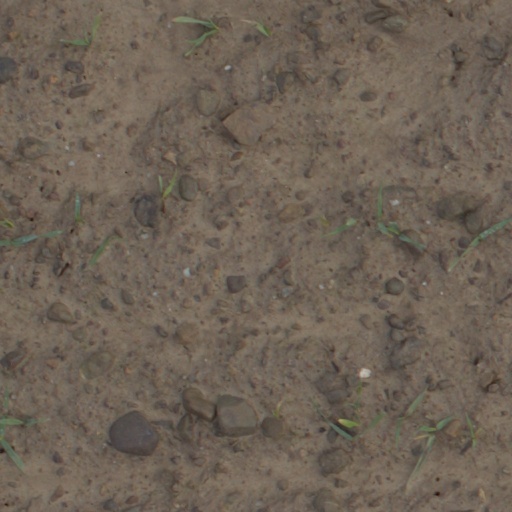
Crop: wheat